Question: Please indicate a possible affordance area of the hot dog that can be used for eating
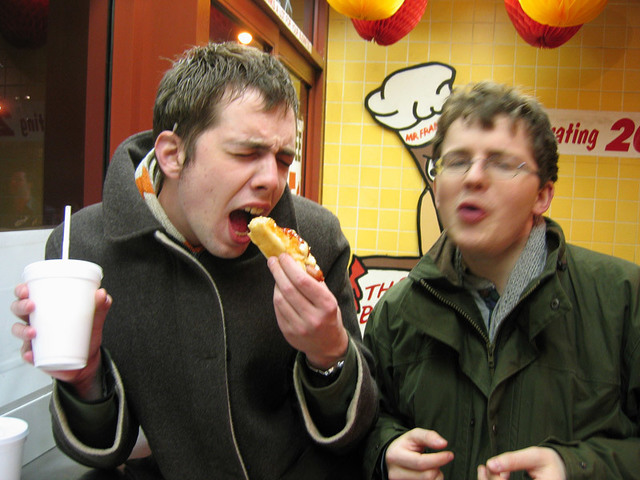
Answer: [244.5, 213, 322.5, 292]